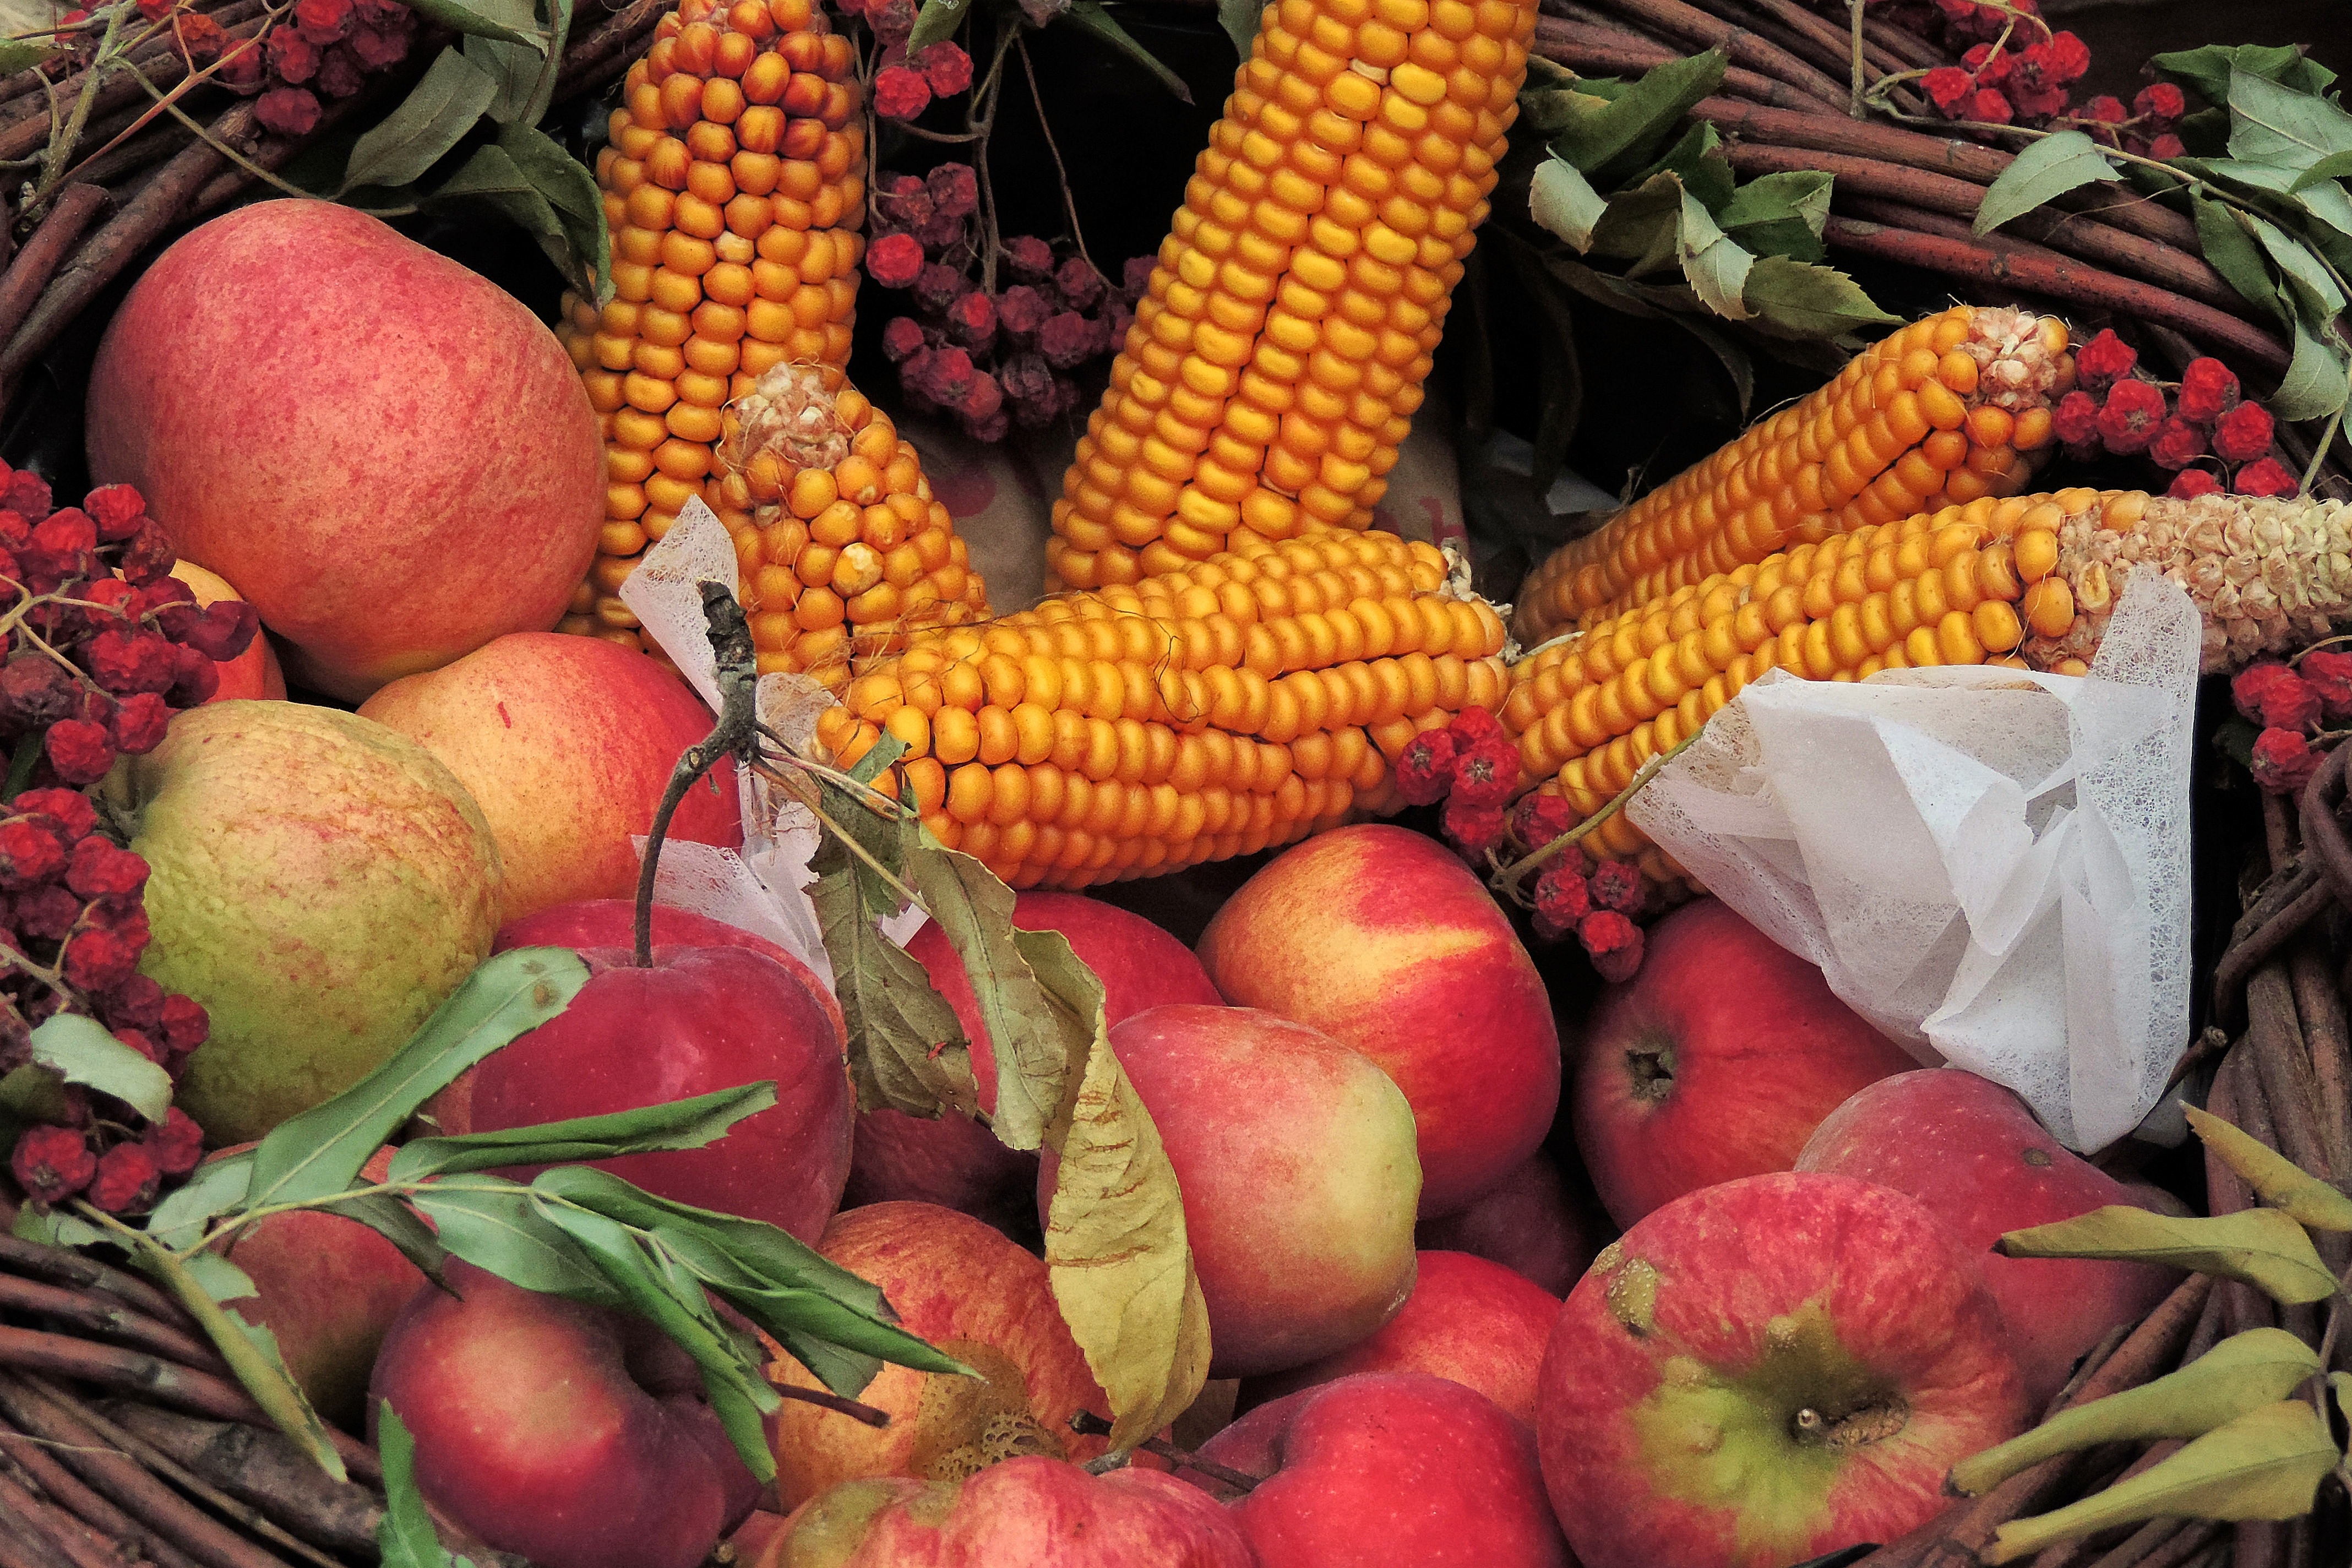
apple, plant, fruit, decoration, food, produce, corn, basket, thanksgiving, autumn decoration, flowering plant, local food, land plant